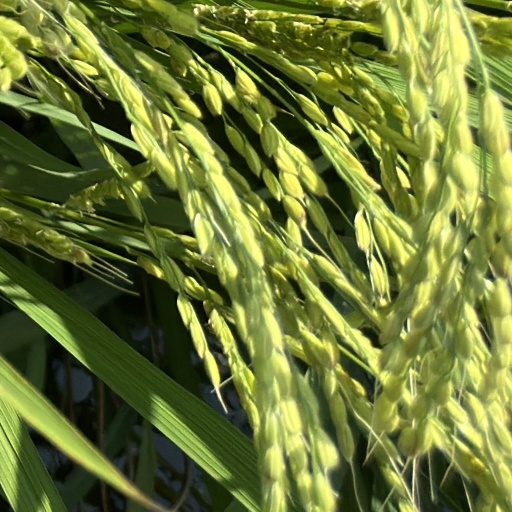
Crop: rice